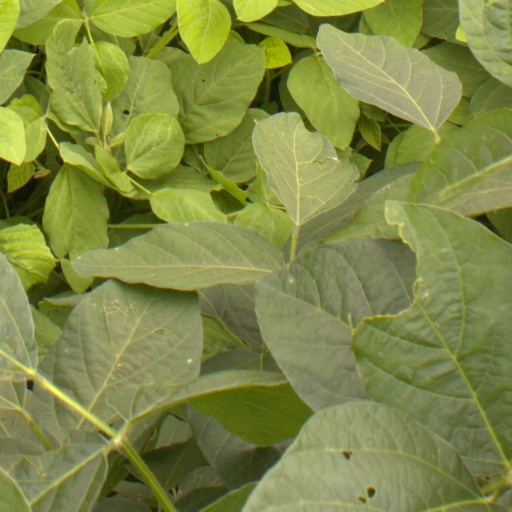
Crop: soybean